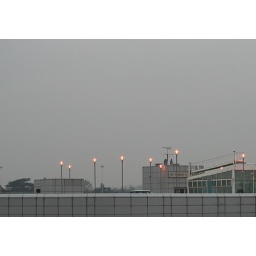
Taken at 10am in the morning!! The roof of the Oracle car park.